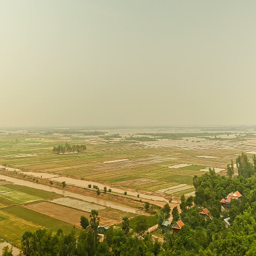
rural landscape and flooded paddy fields in the background